2019 Riga Masters

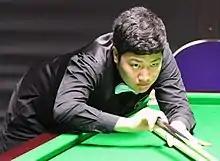
Picture of Yan Bingtao playing a shot with a rest.

The final between Yan and Joyce was played at 9 p.m. EEST (UTC+3) and refereed by Tatiana Woollaston. It was Joyce's first final, and neither player had previously won a ranking event. In the first frame, Yan required a snooker and the cue ball behind the black, forcing Joyce to hit the blue ball instead of the brown, awarding Yan enough penalty points to be able to win the frame. Yan to win the first frame. Yan won the second frame to lead 2–0, but Joyce won the third with a century break. Yan won three of the next four frames, with breaks of higher than 50. He defeated Joyce 5–2, winning the event and earning his first career ranking title. Yan became the first player born after 2000 to win a ranking event, as well as the first teenager to win a ranking event in 13 years since Ding Junhui won the 2006 Northern Ireland Trophy at age 19.